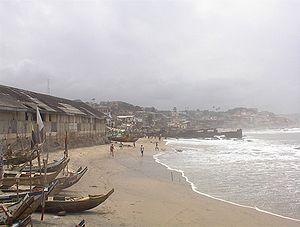
Cape Coast, ou Cabo Corso est la capitale de la région du Centre du Ghana et aussi la principale ville des Fantis, l'ethnie de la région.